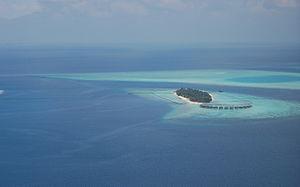
Komandoo est une petite île inhabitée des Maldives. Elle constitue une des îles-hôtel des Maldives en accueillant actuellement le Komandoo Maldives Resort.